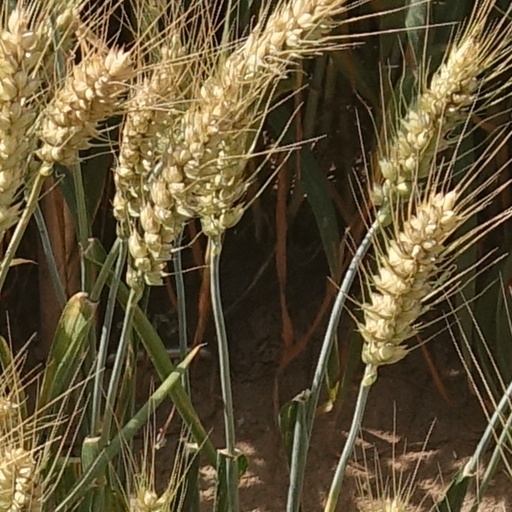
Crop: wheat